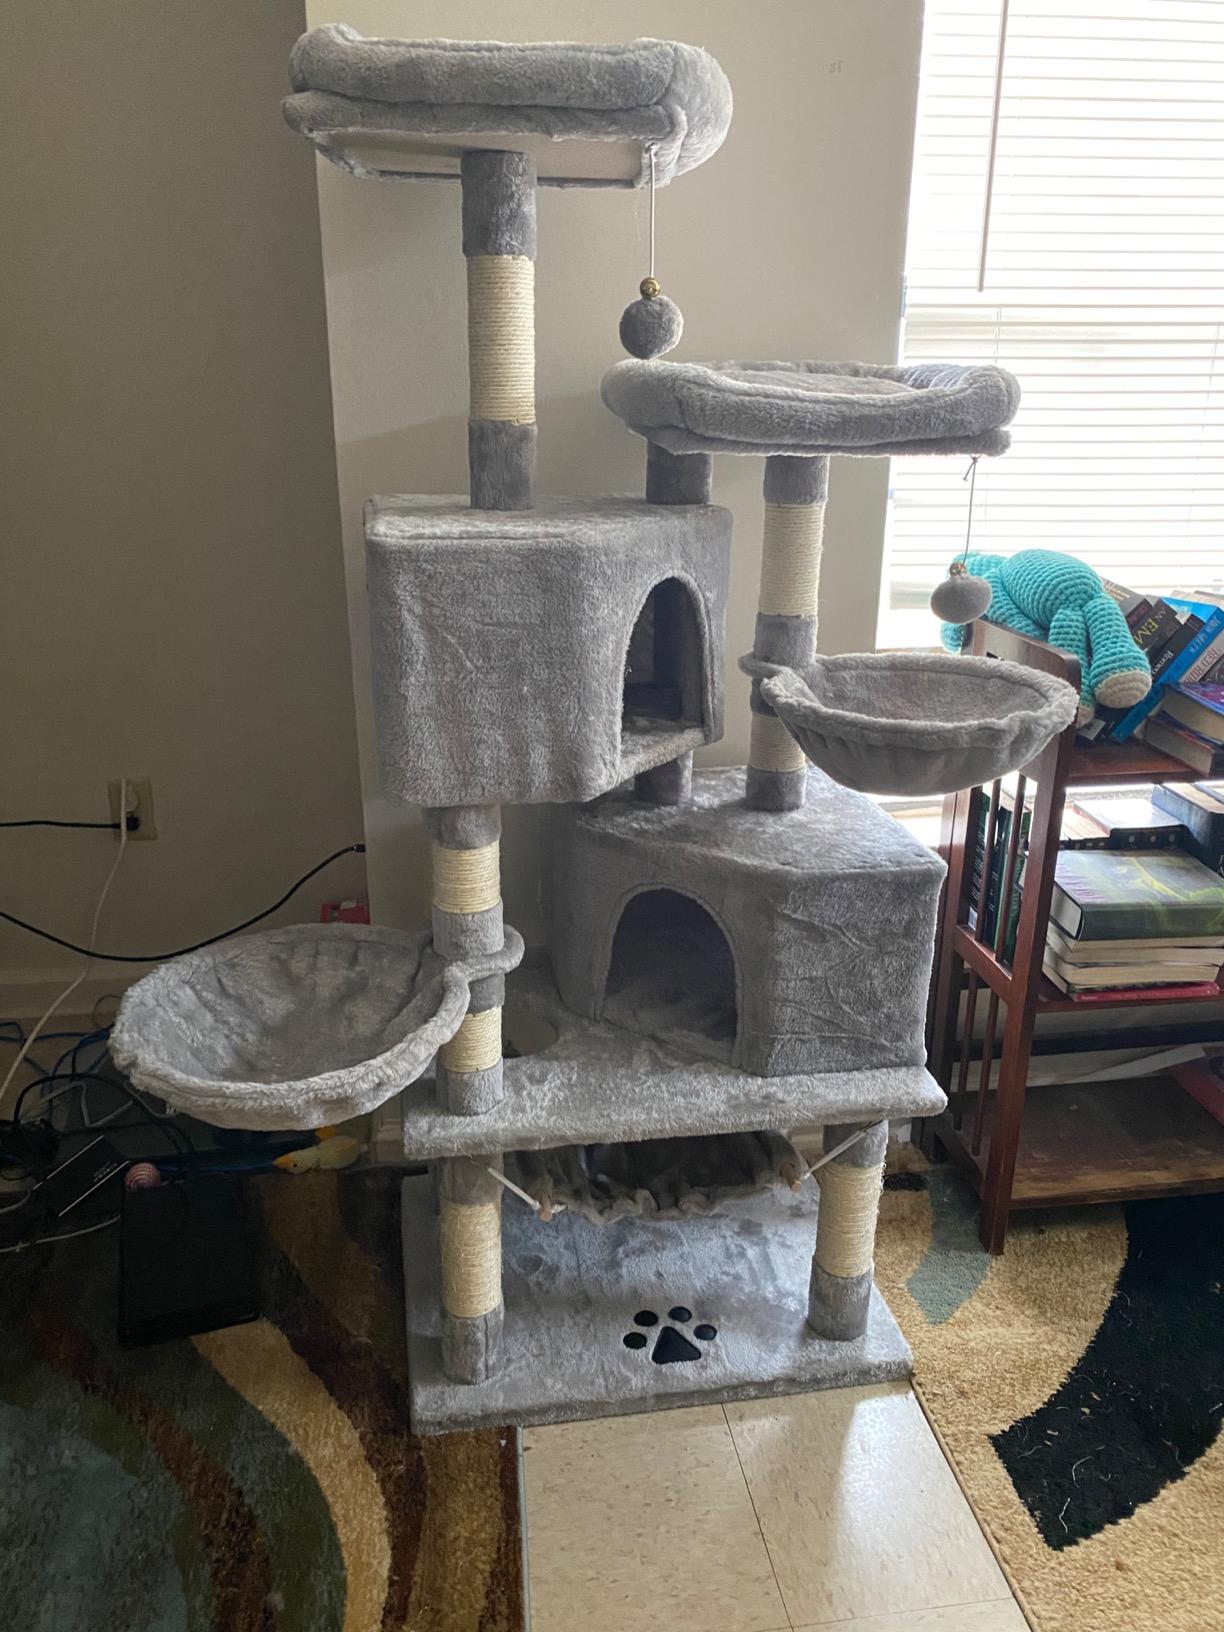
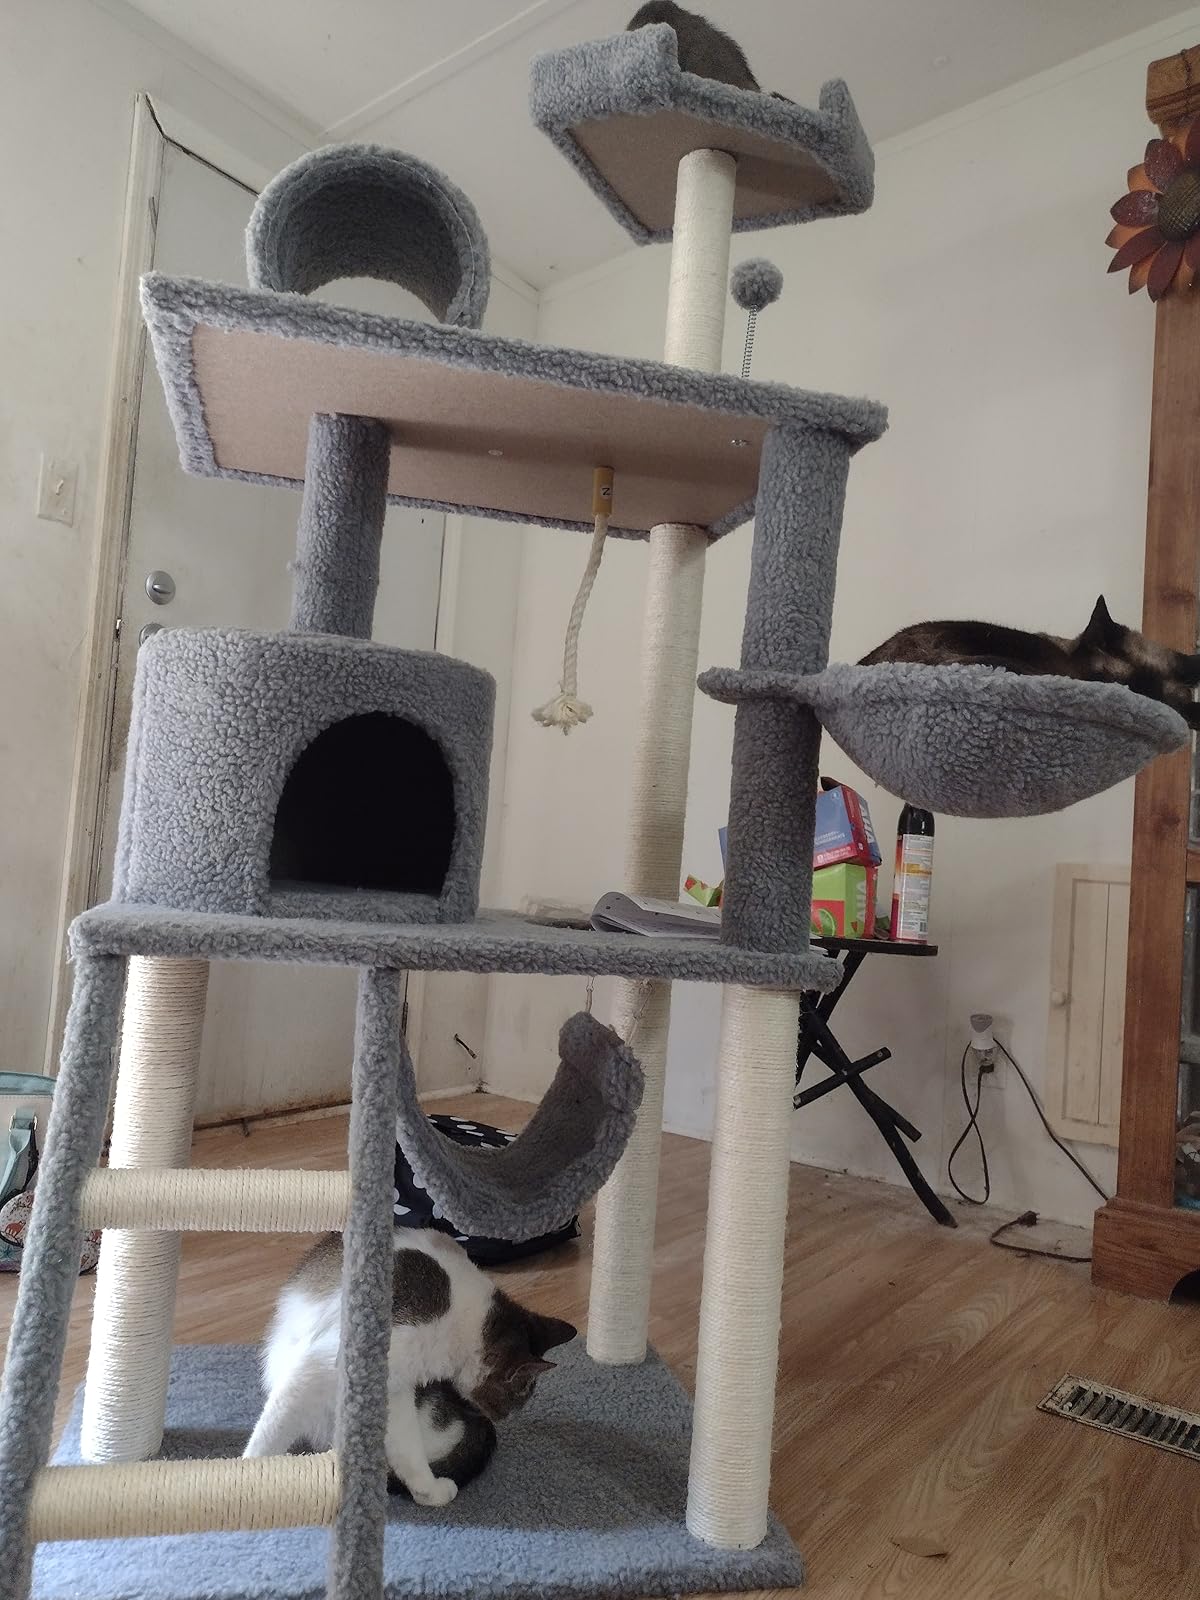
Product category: items_cat tree
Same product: no